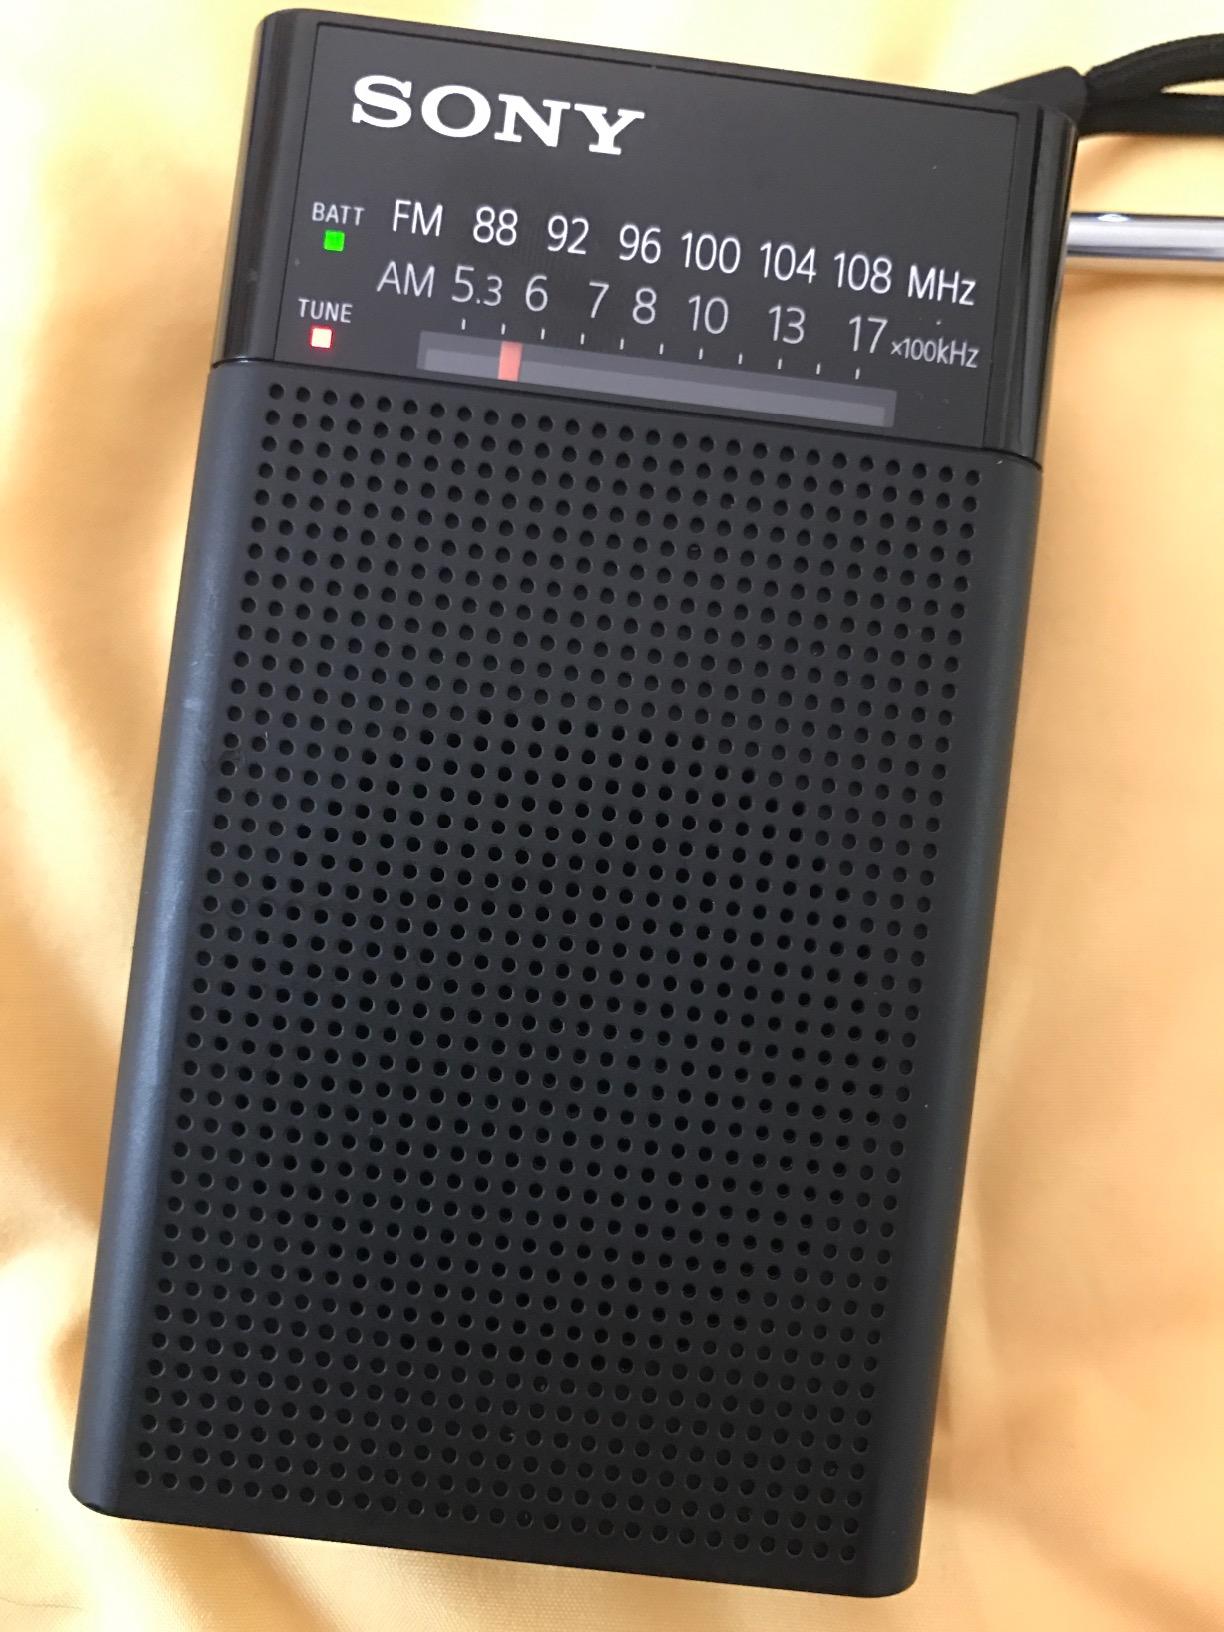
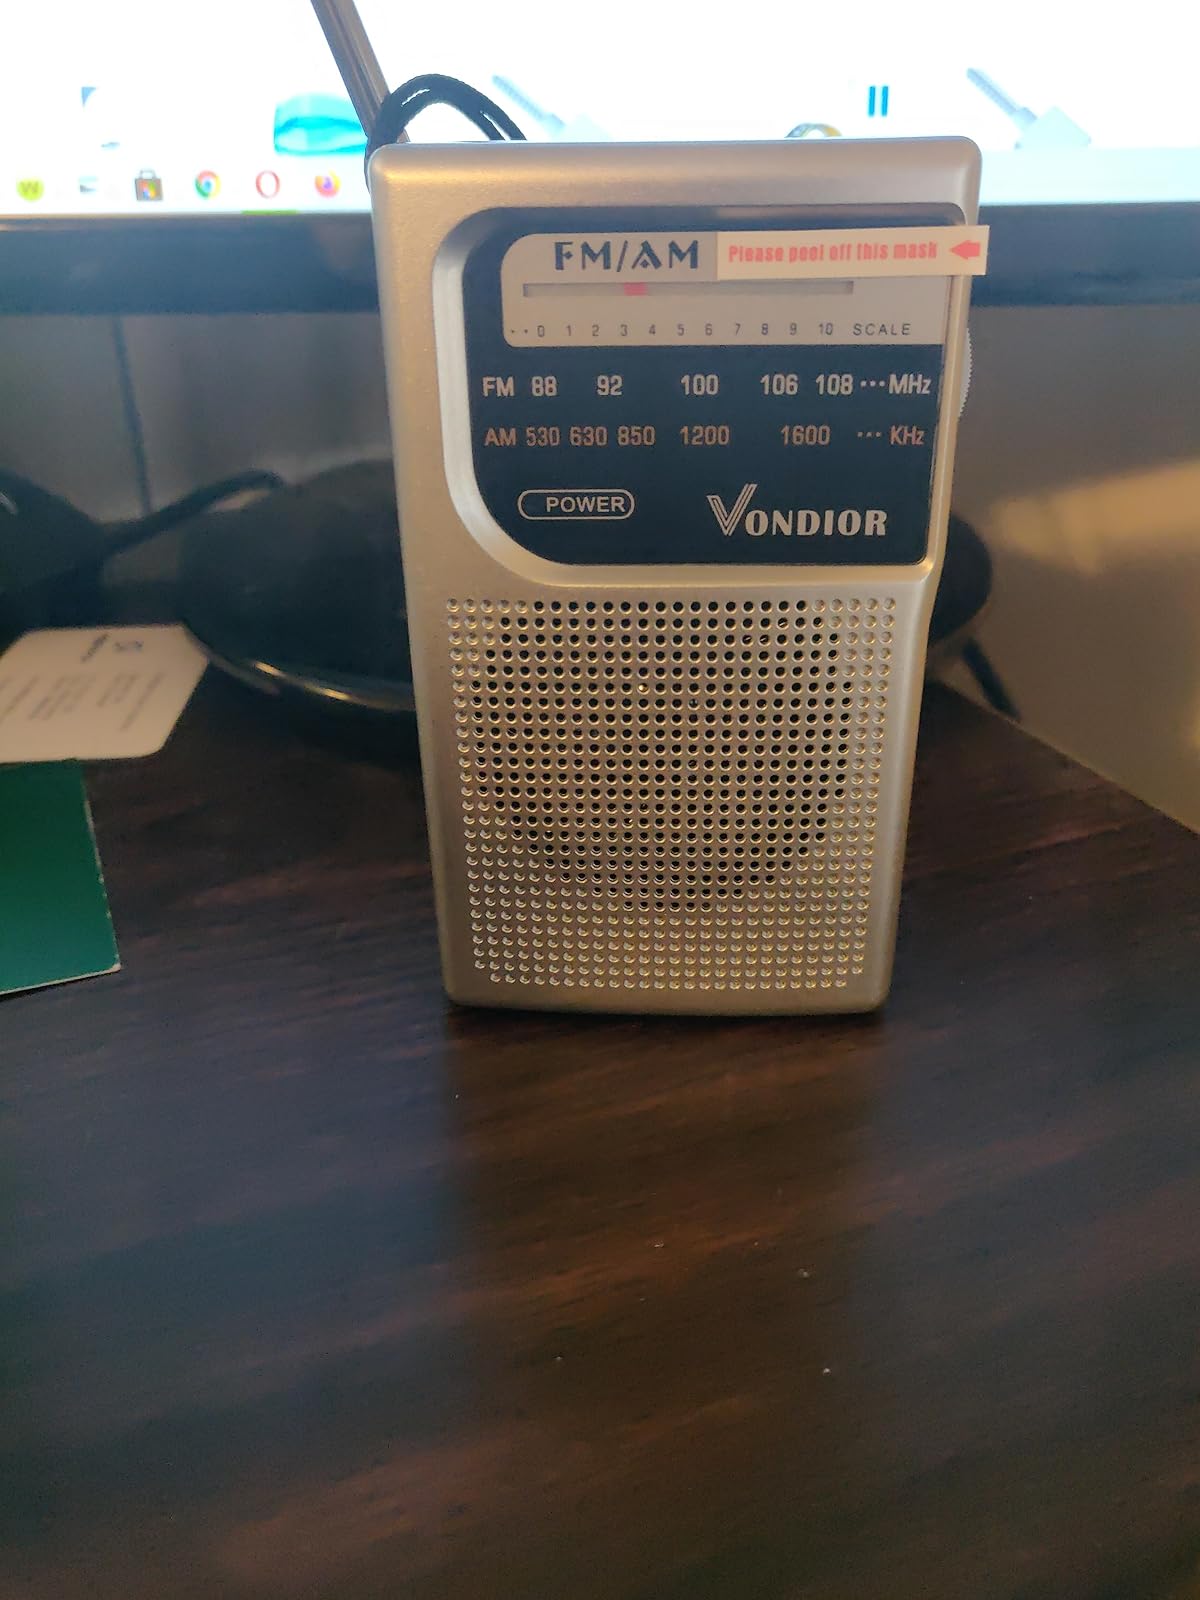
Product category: radio
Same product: no